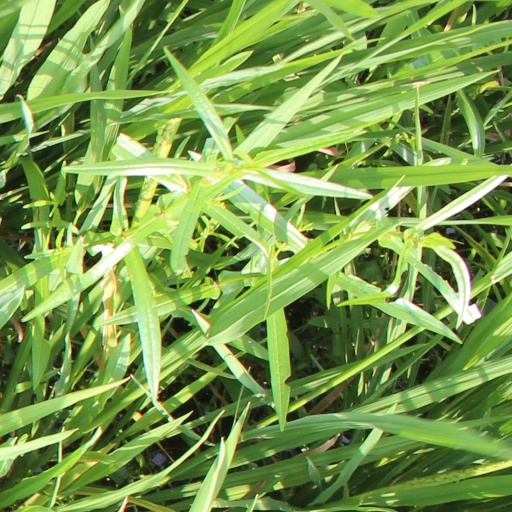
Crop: rice